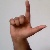
The image shows a hand gesture representing the letter 'L' in Indian Sign Language.